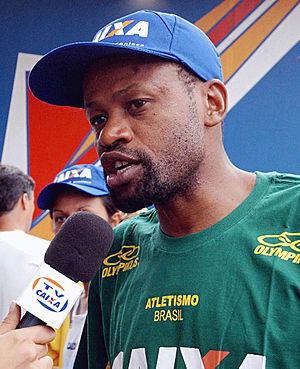
José Luíz Barbosa ou Zequinha Barbosa est un athlète brésilien, spécialiste du 800 mètres. Il a remporté le titre de Championnats du monde en salle en 1987, et obtenu deux médailles lors des Championnats du monde en plein air.